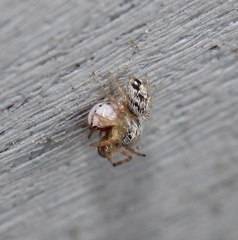
Species: Lactrodectus_hesperus